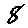
Label: 8